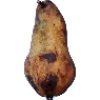
Label: Pear Abate 1